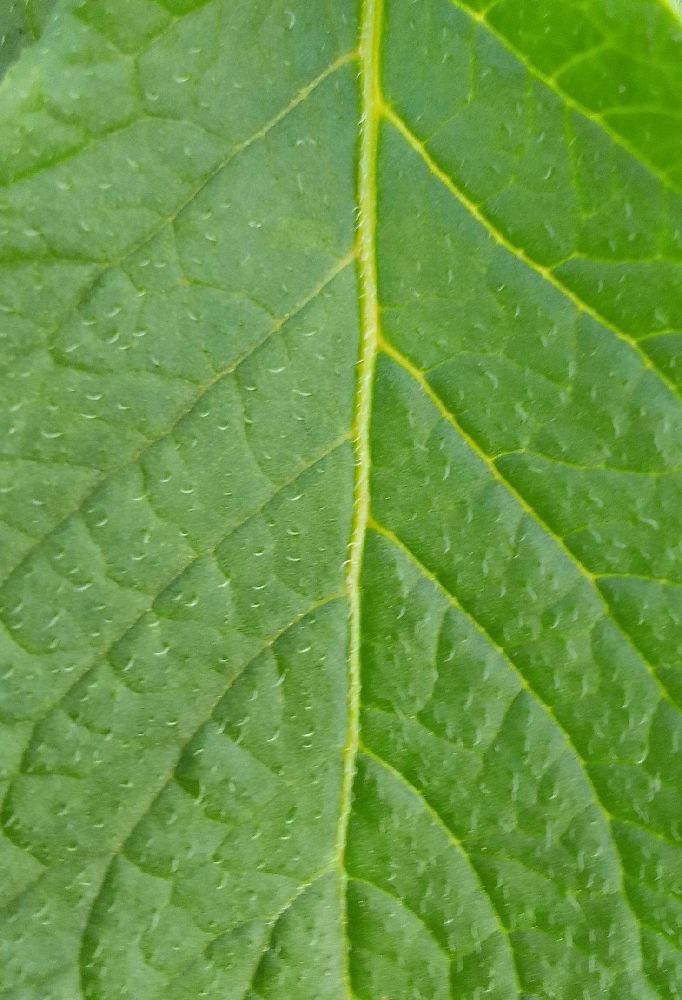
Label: Healthy